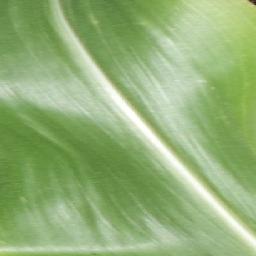
Label: Corn_(Maize)___Healthy